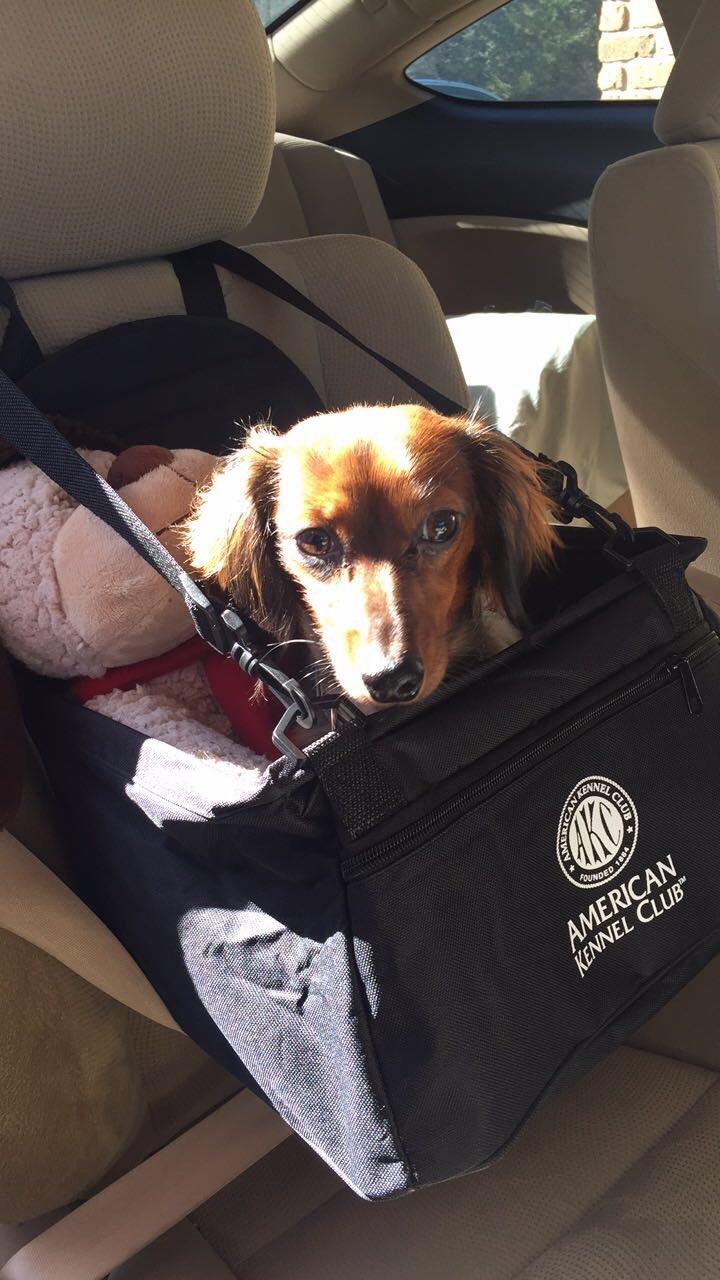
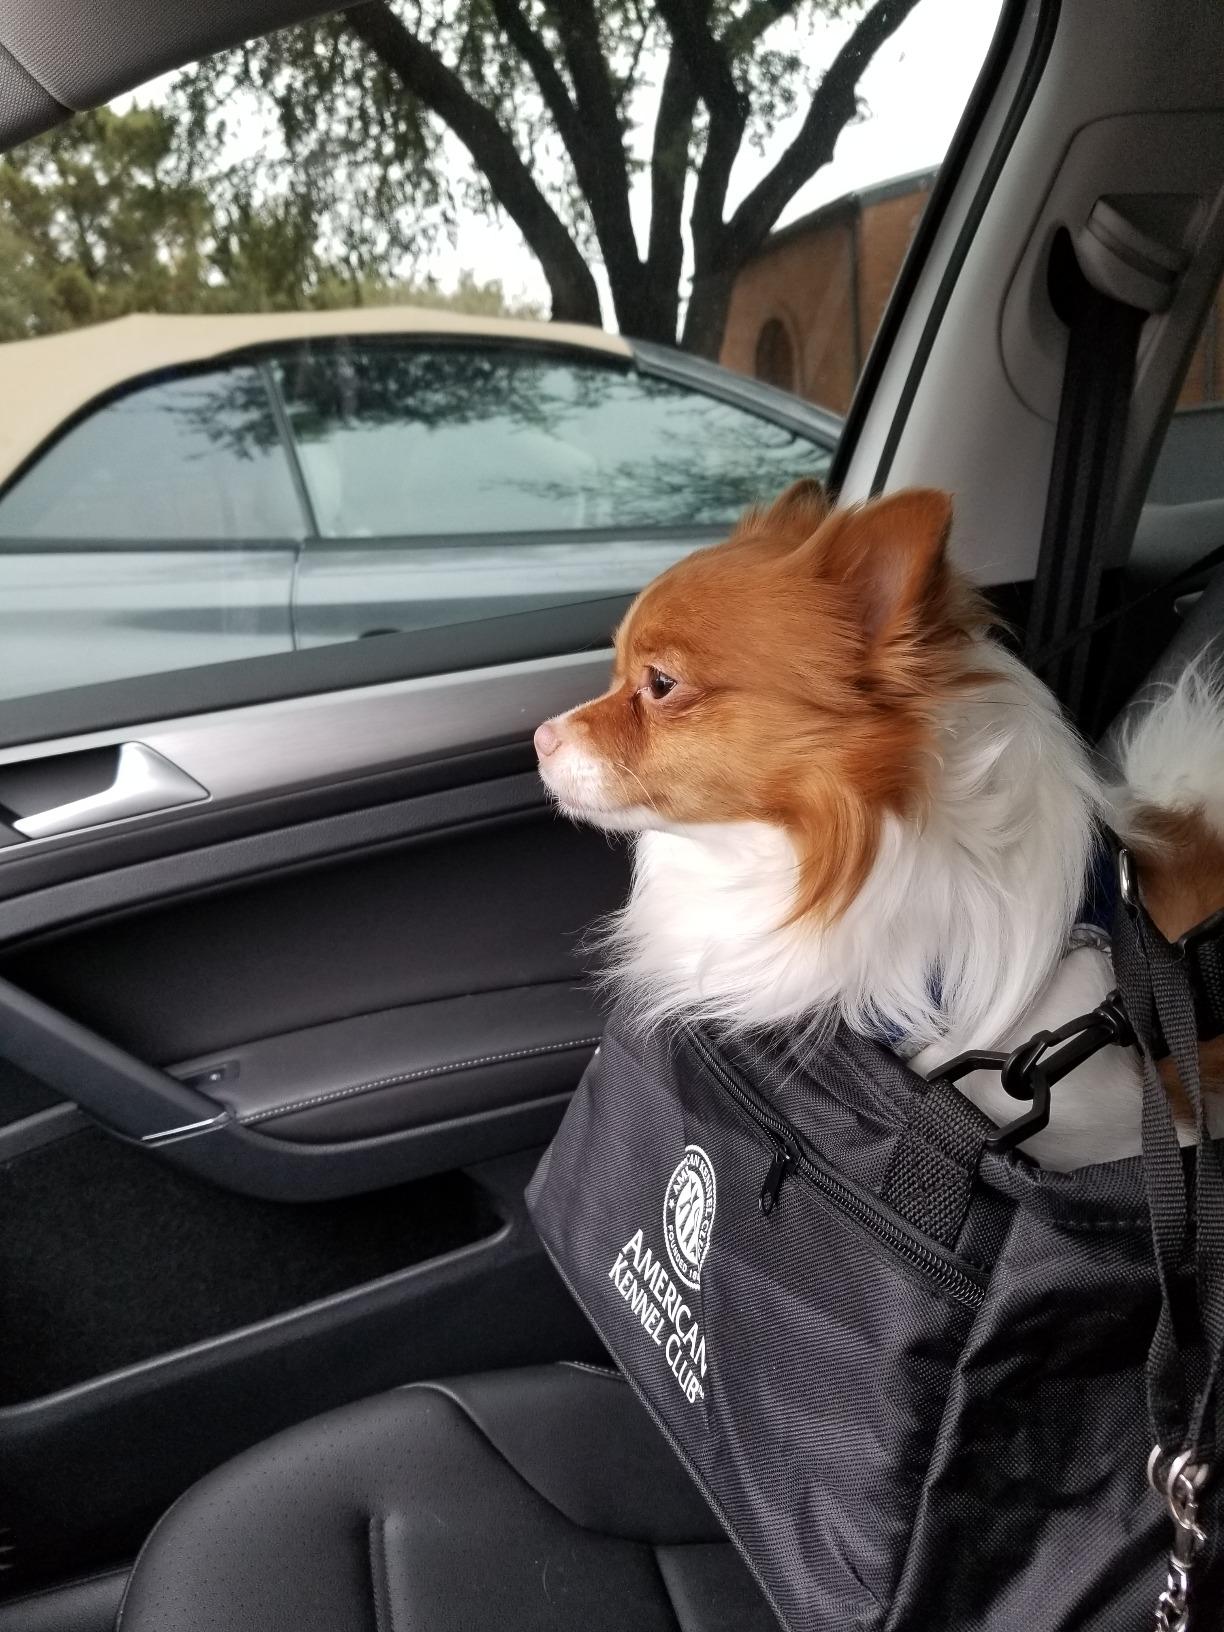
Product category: items_kennel
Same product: yes